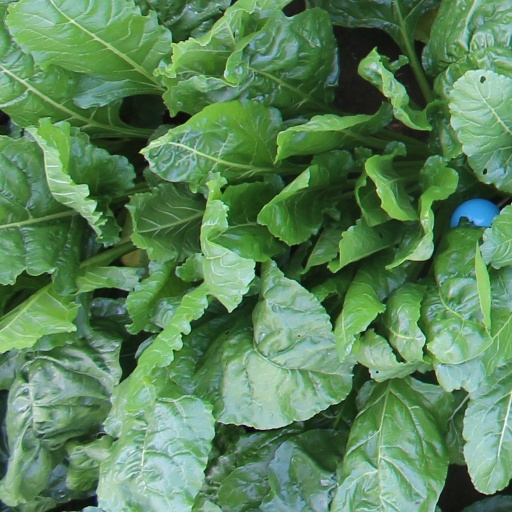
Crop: sugar beet